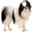
Label: dog